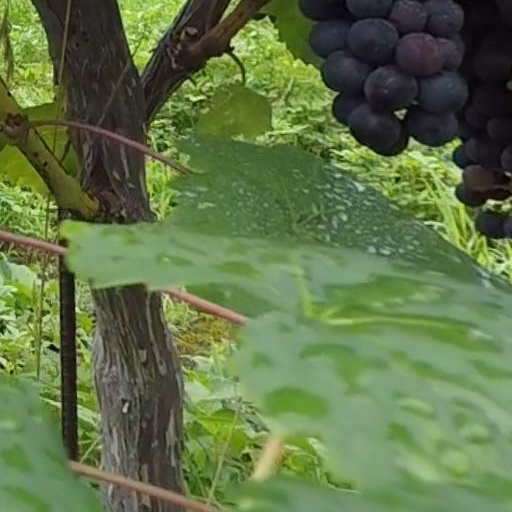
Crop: grape